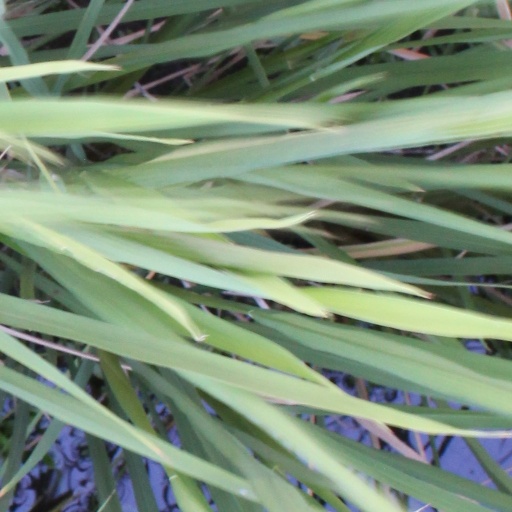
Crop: rice